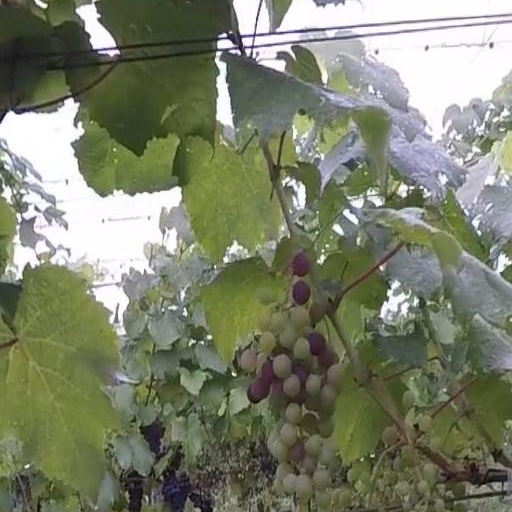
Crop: grape